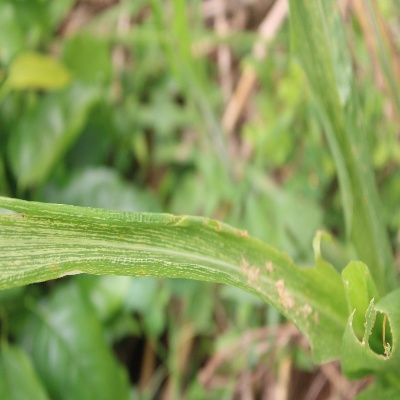
Crop: Maize
Condition: streak virus